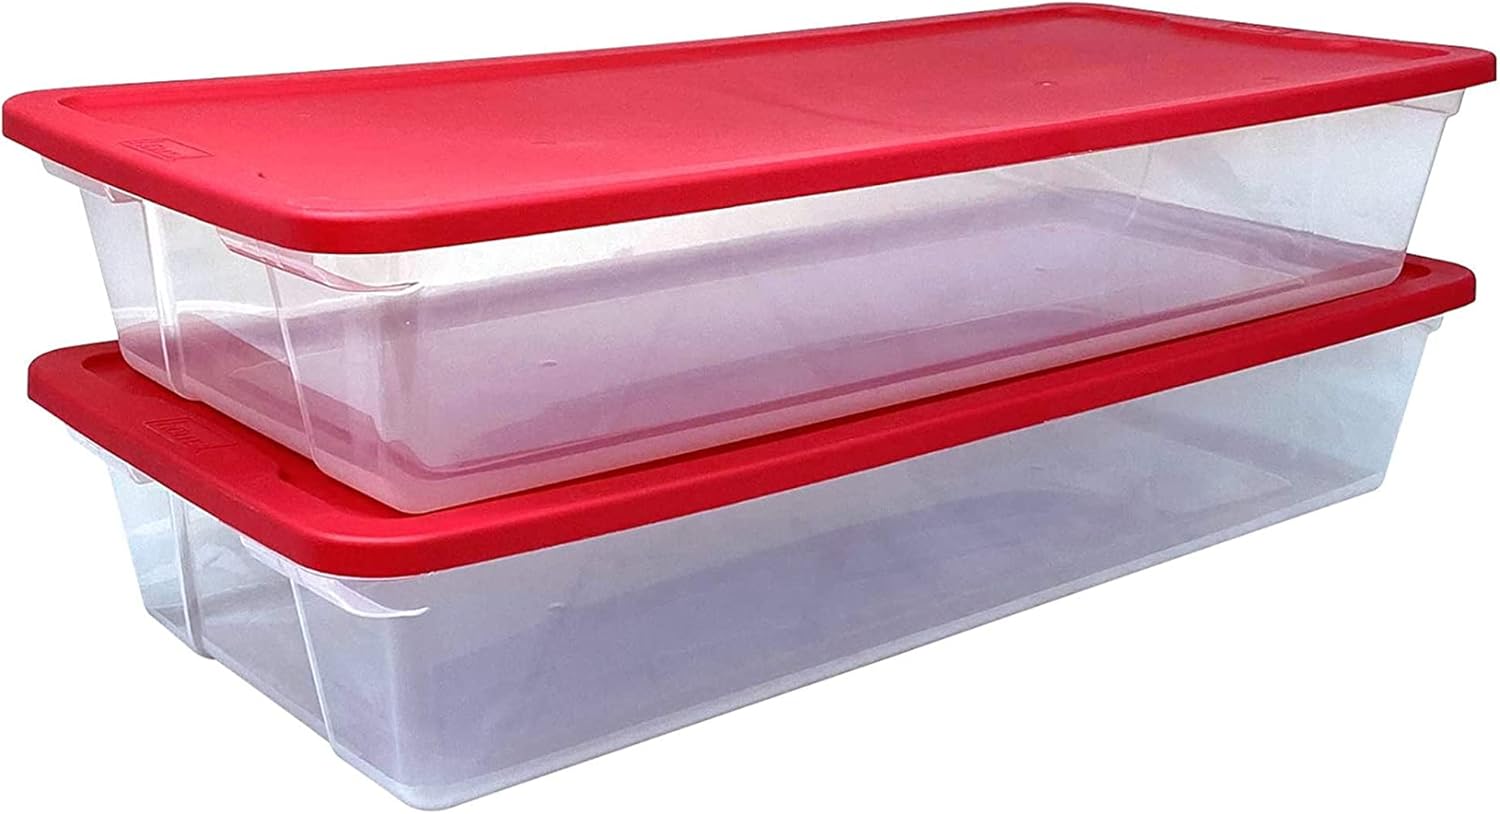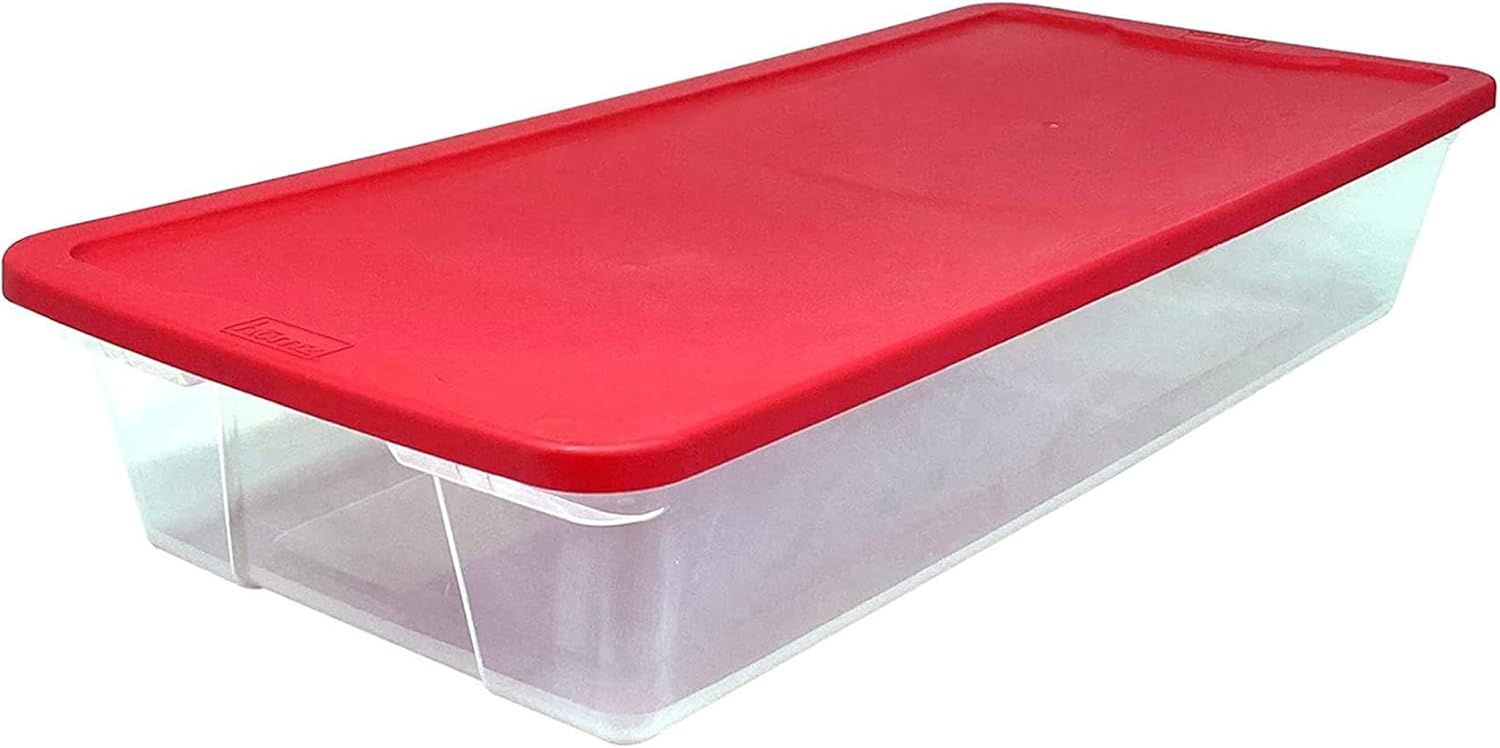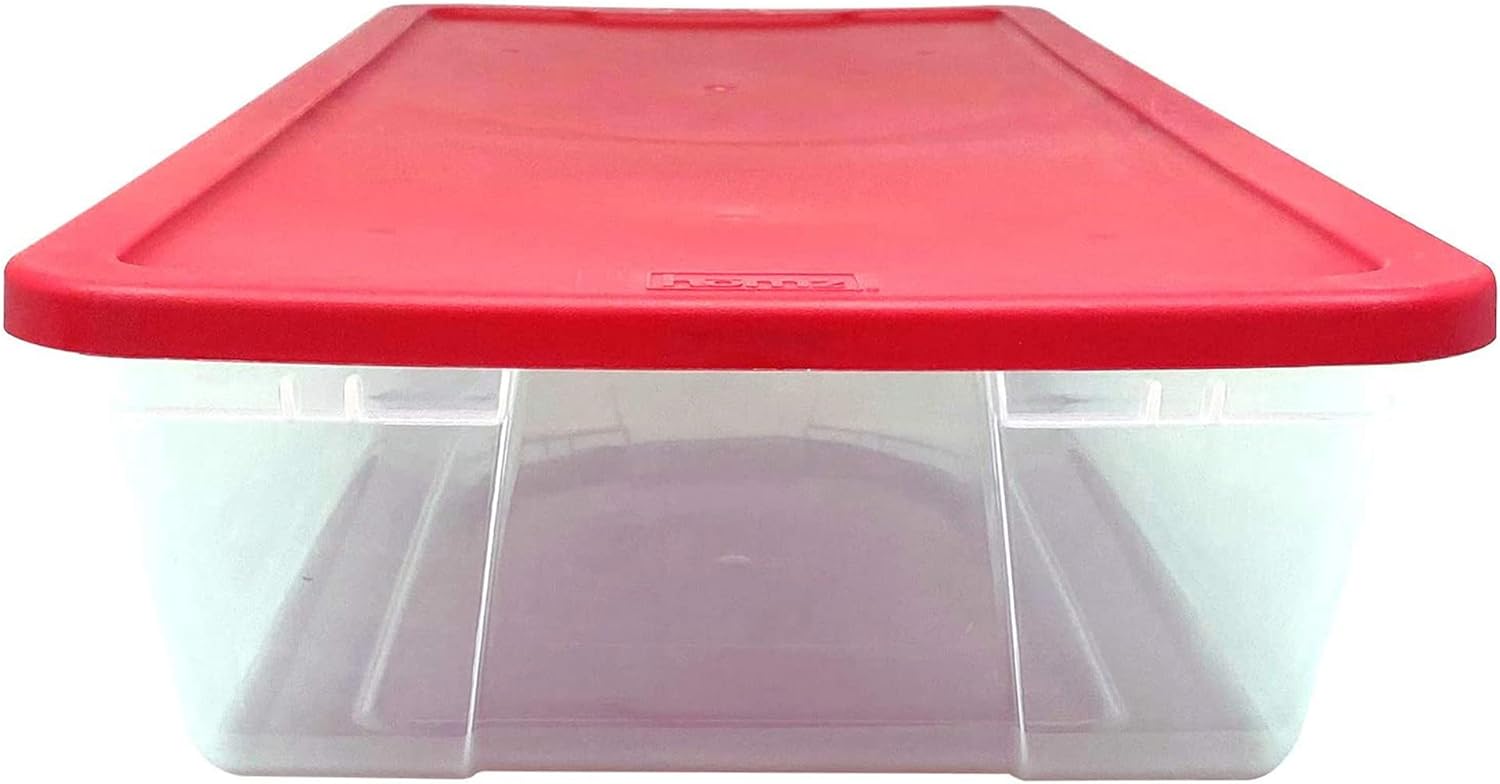
Homz 3421CLRDDC.02 Large 41 Quart Clear Plastic Under Bed Stackable Holiday Storage Container with Red Snap Lock Lid, 2 Pack
Category: Amazon Home
This Large 41 Quart storage container from Homz to organize your home. The shallow profile of this size container makes it perfect to store items under the bed or for stacking containers on top of one another. Perfect to store holiday decorations, seasonal clothing, gift wrap essentials, craft, office or party supplies, toys, games, blankets, sweaters, other personal items and so much more! These plastic bins with lids are Ideal for closets, laundry rooms, storage closets, office areas, basements, attics, play rooms, cube storage, class rooms and more. See-through clear plastic keeps contents visible making everything easy to find. Distinctive red lid snaps on to the base securely. Stack multiple boxes on top of one another and save valuable storage space or nest inside of one another when not in use. Made in the USA.
Features: Large, 41-quart storage capacity and shallow profile is great for underbed storage or stacking filled bins | Made from durable see-through clear plastic that withstands ongoing use and allows you to see contents without opening the container | Ideal for storing decorations, wrapping supplies, gift bags, seasonal clothing, crafts, blankets, sweaters, and more | Snap lock lid snaps onto the base of the container for a secure closure | Includes 2 clear plastic bins and 2 red plastic lids